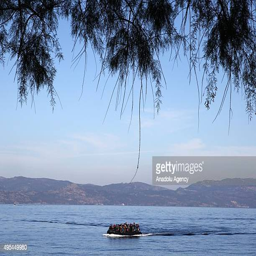
refugees hoping to cross into continent arrive at the shore